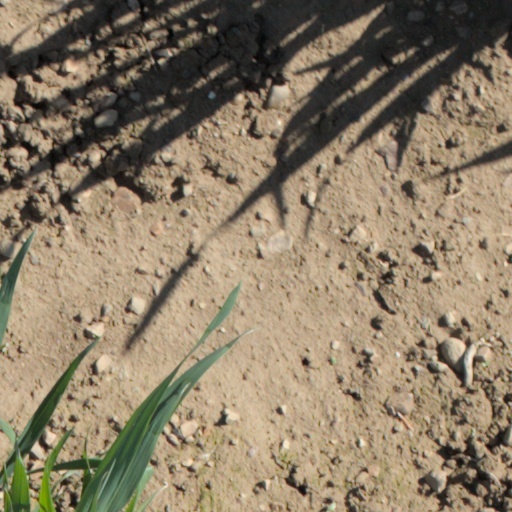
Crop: wheat